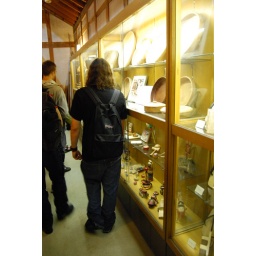
These displays in the back room of the wooden tub and umbrella making building were phenomenal.